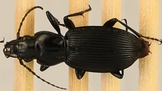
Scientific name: Pterostichus lachrymosus
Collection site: Mountain Lake Biological Station NEON (MLBS), plot MLBS_002